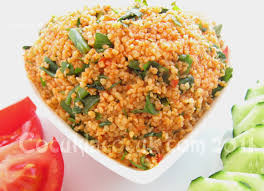
Yemek: kisir